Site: brandenburg
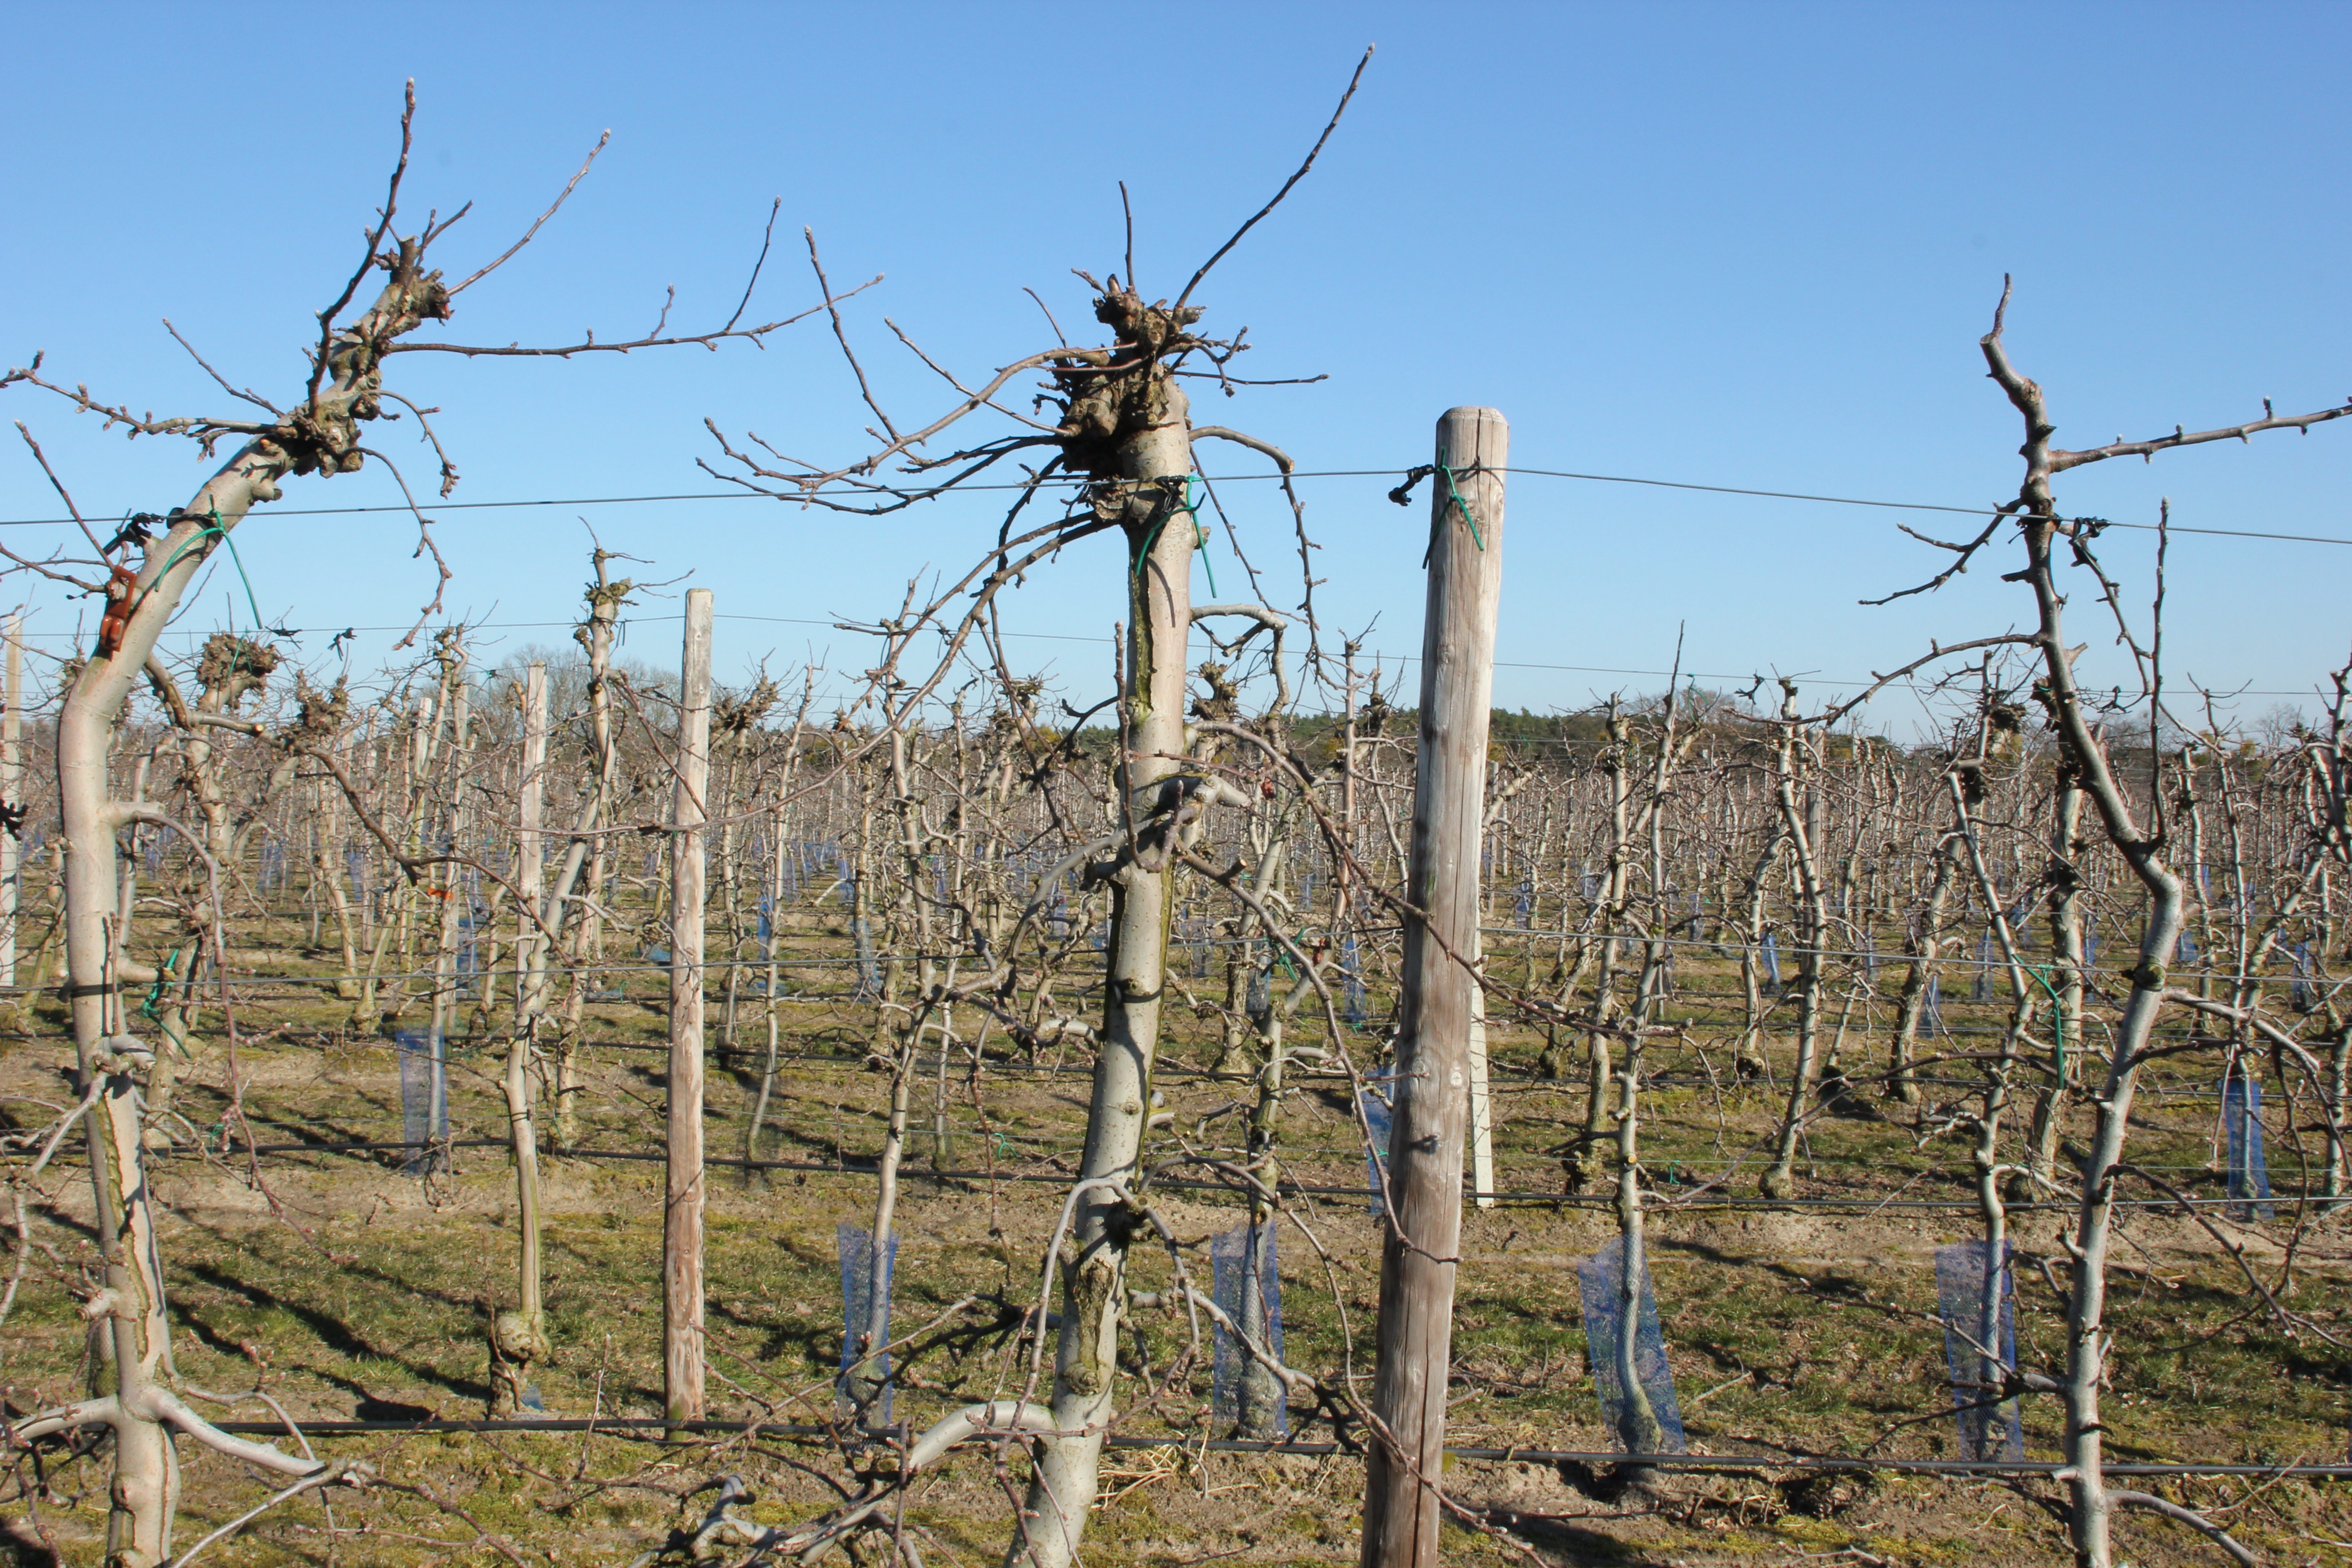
Growth stage (BBCH 03): Bud development